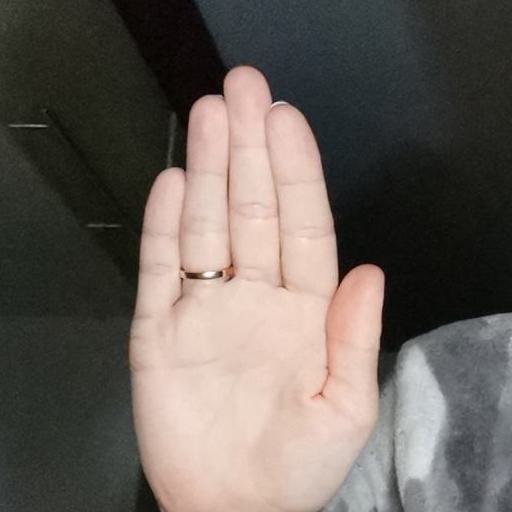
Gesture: stop